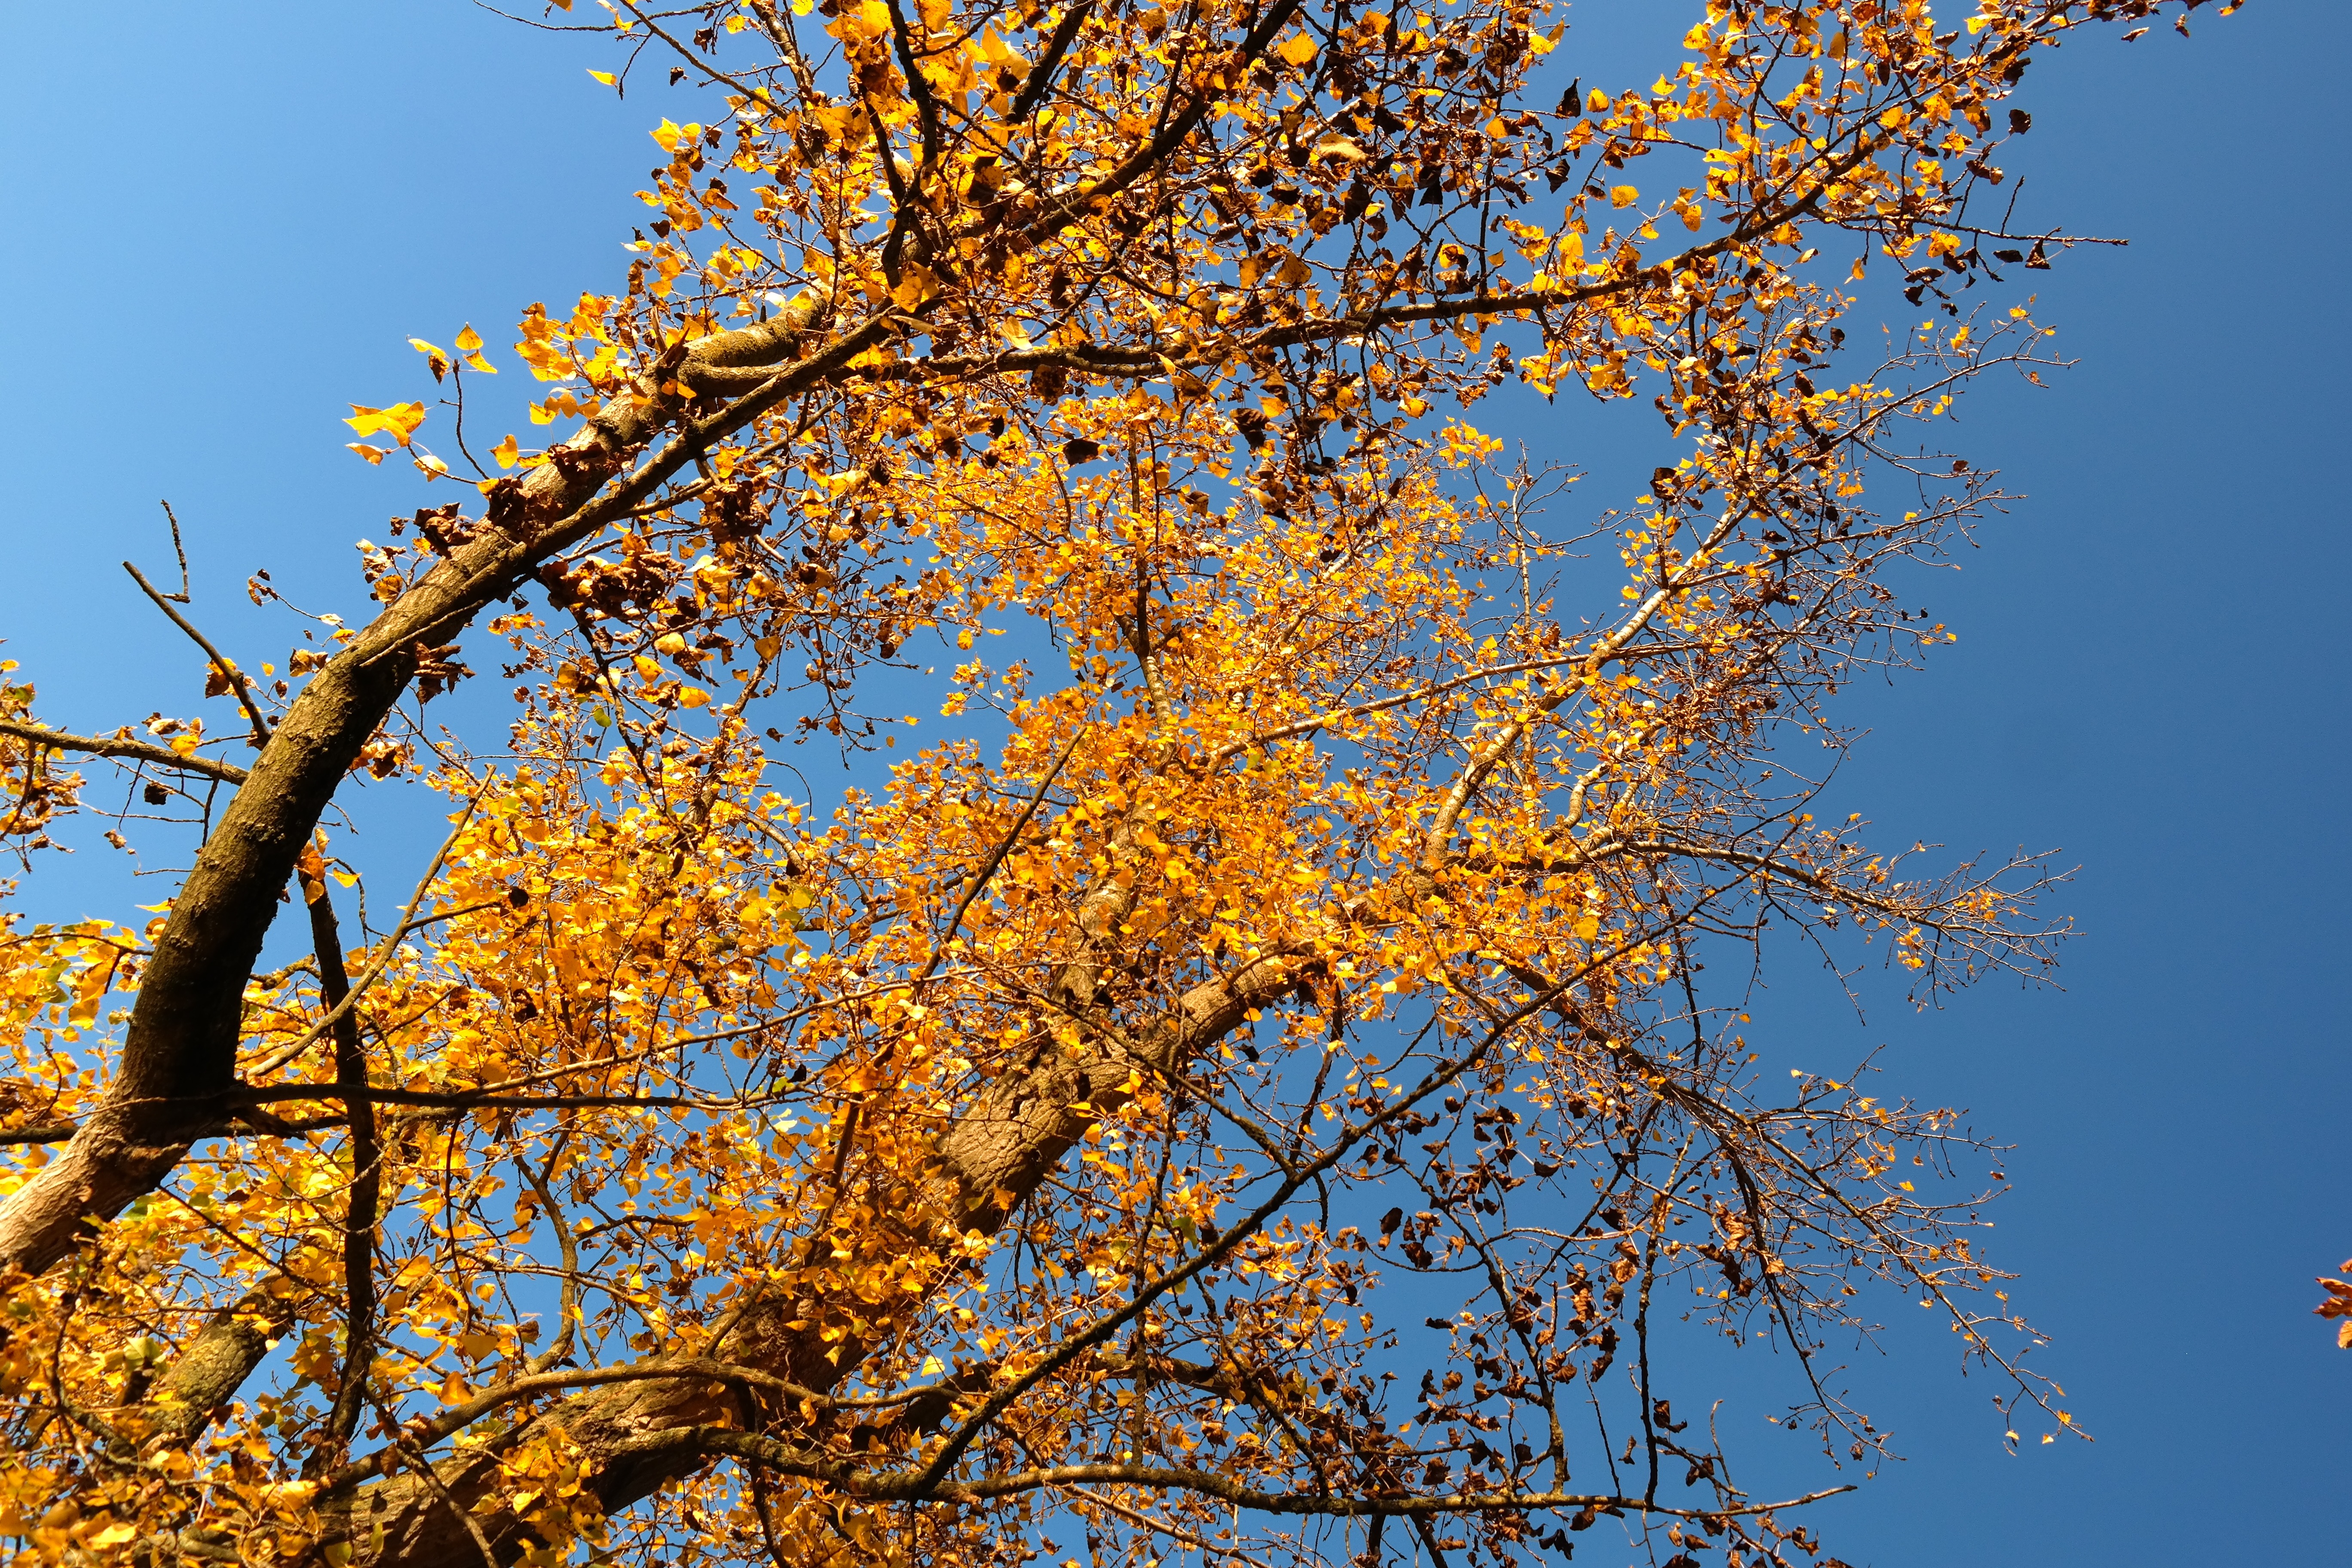
tree, nature, branch, plant, sky, sunlight, leaf, flower, golden, autumn, blue, yellow, season, leaves, hybrid, fall foliage, leaves in the autumn, poplar, golden autumn, black poplar, populus nigra, poplar leaf, canadian poplar, woody plant, bastard black poplar, populus deltoides, european black poplar